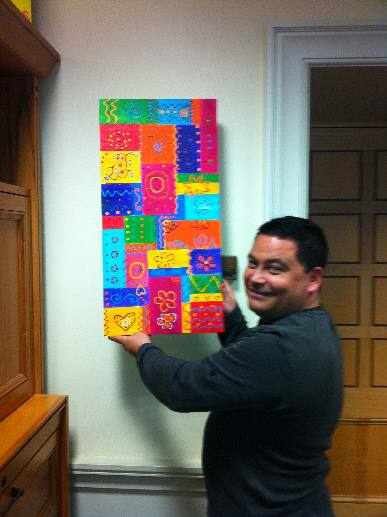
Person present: Yes